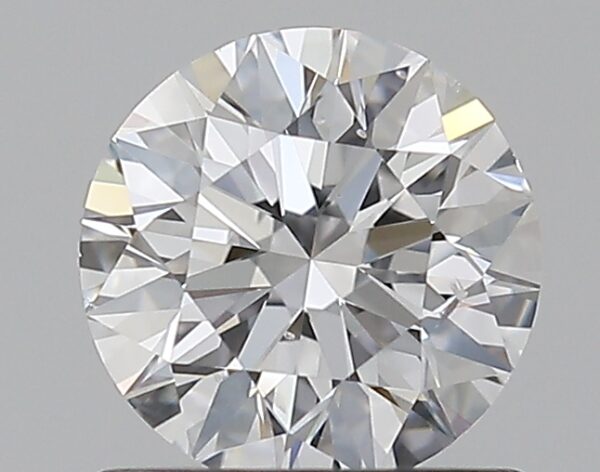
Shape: round
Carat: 0.8
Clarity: SI1
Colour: D
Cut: EX
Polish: EX
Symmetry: EX
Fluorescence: M
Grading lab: GIA
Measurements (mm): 5.88 x 5.92 x 3.73